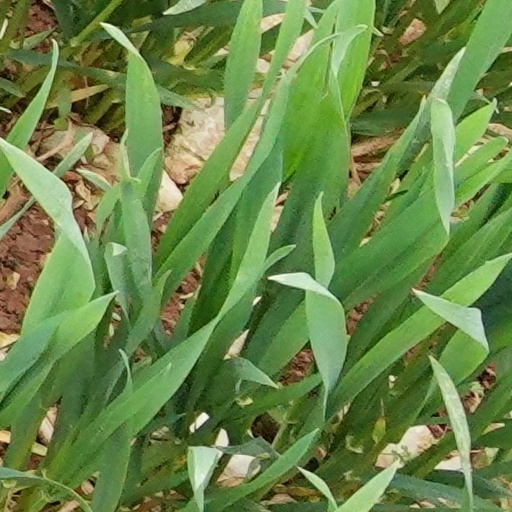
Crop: wheat